William A. Burwell

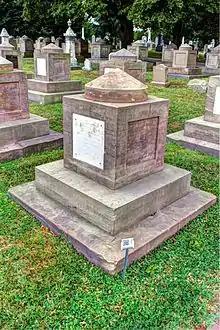
William Burwell's grave

Born near Boydton, Mecklenburg County to Thacker Burwell and his wife, the former Mary Armistead, Burwell was descended from the First Families of Virginia. He had an elder brother Edwin, who would move abroad. Burwell graduated from the College of William and Mary. He married Letitia McCreery (variously spelled McCreary, McCroory or McCrury) of Baltimore, who bore a son, William McCreery Burwell (1809-1888) before Burwell died at age 40.